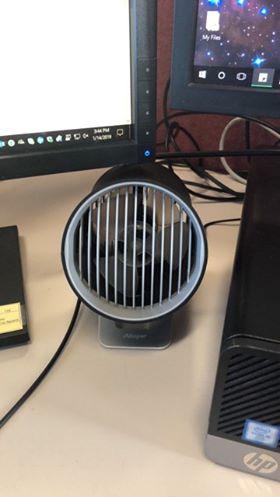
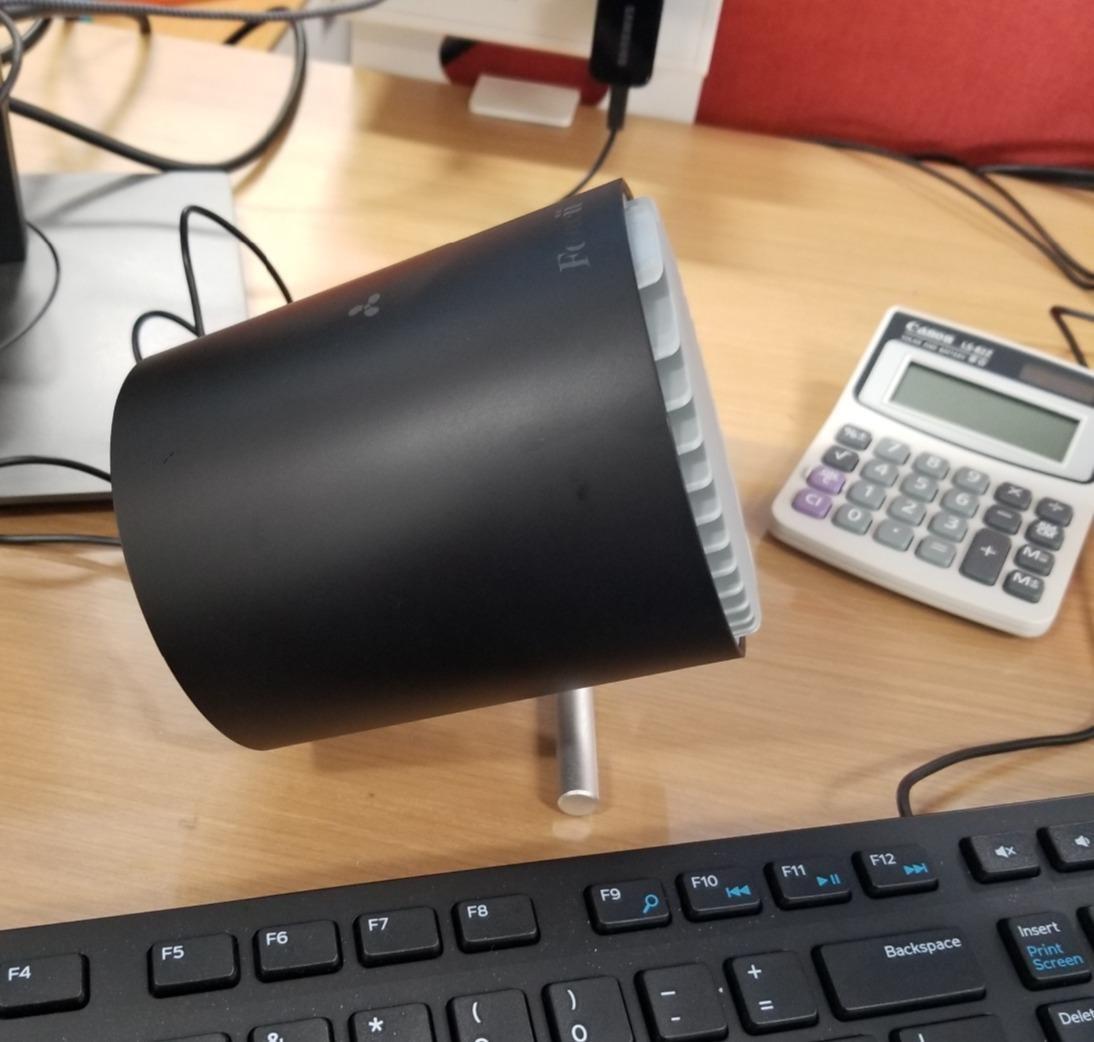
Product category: fan
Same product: no